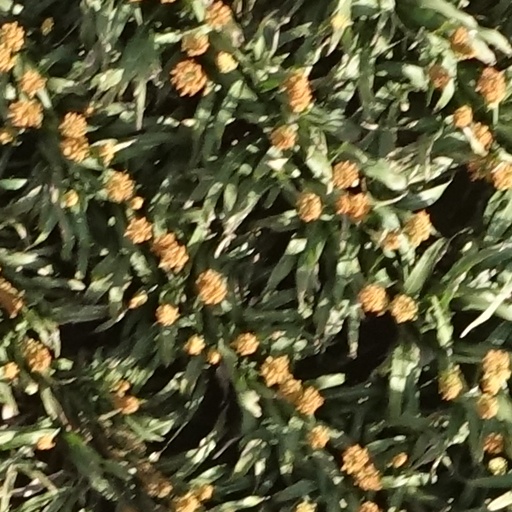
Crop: sorghum